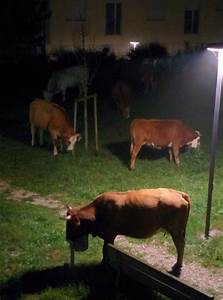
Label: mucca